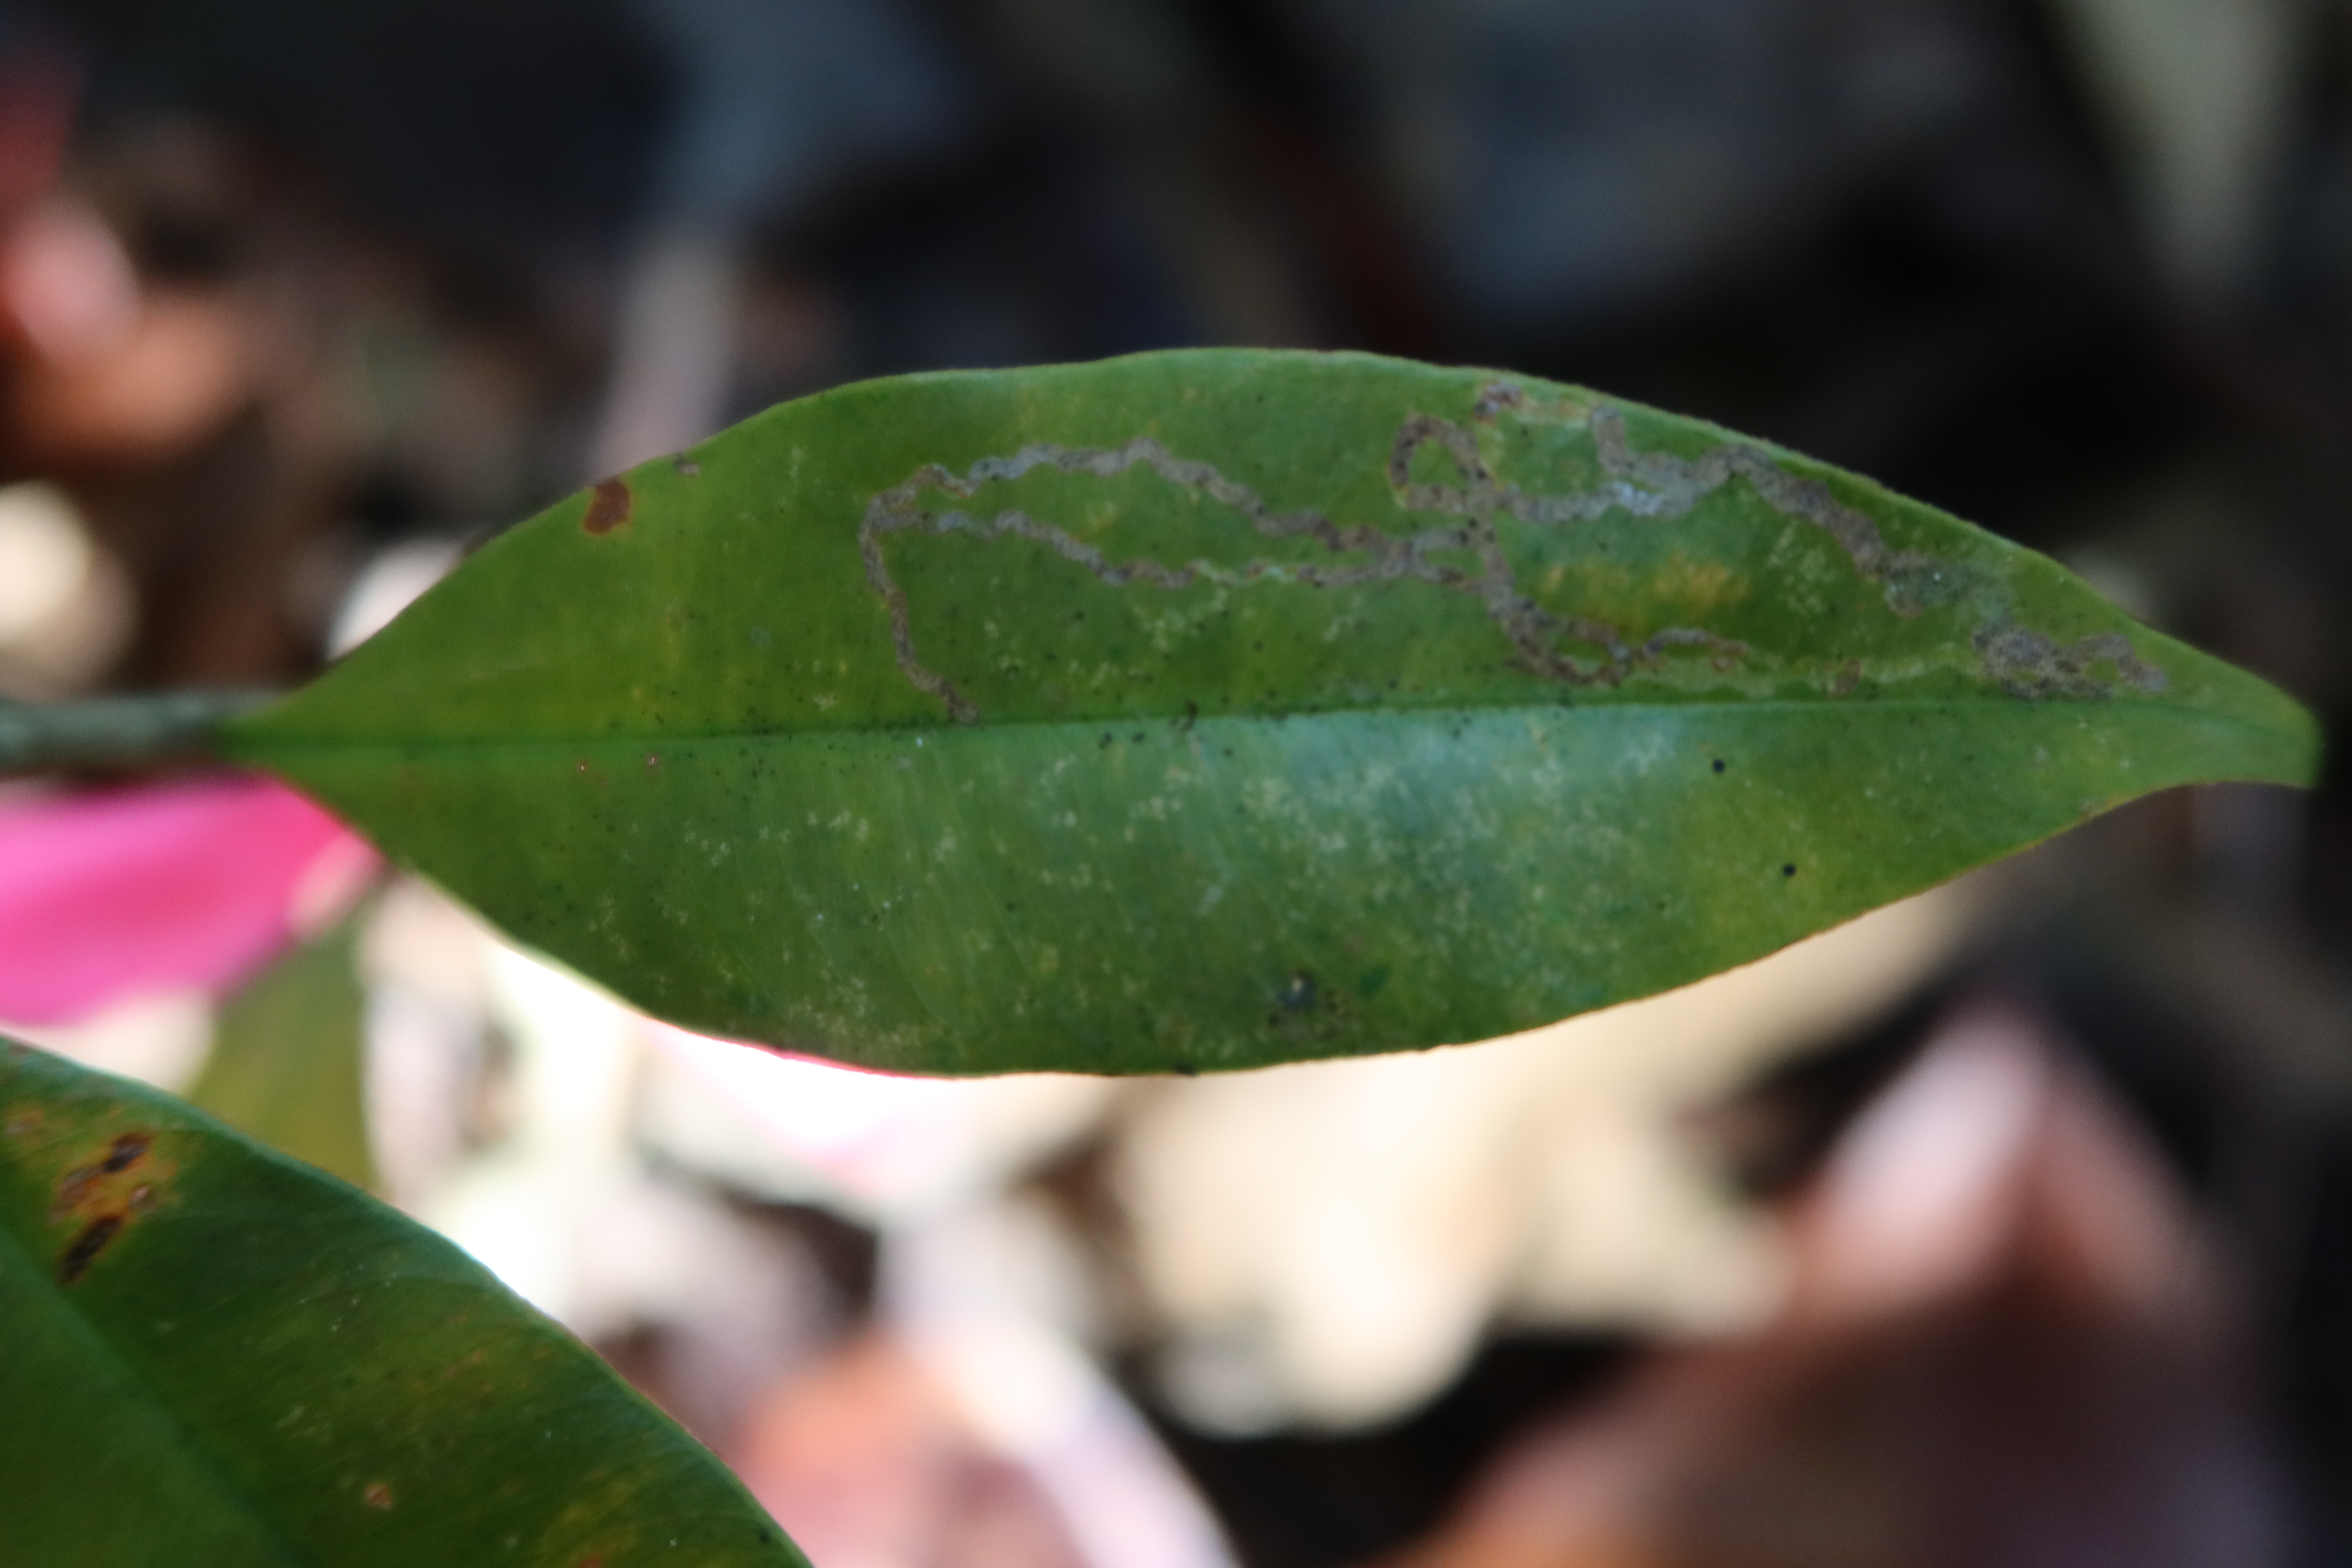
Label: Brown spots